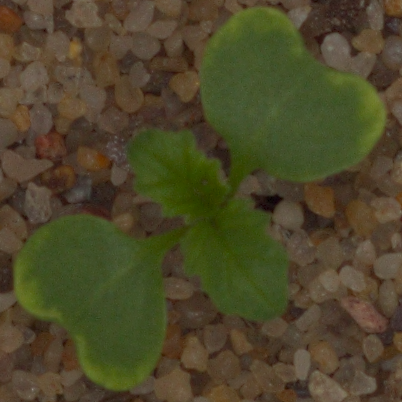
Label: charlock